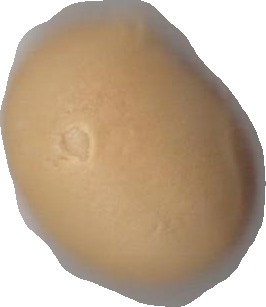
Variety: Dega